Baby bottle

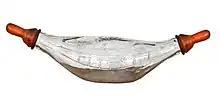

Containers with hard spouts date to early in recorded time, as evidence by archeological finds "(see image)". The first vessels known to be used for feeding infants had an opening at one end for filling the bottle, and a second at the other to be put into the baby's mouth. Examination of the organic residues on ancient ceramic baby bottles shows that they were used as early as to feed babies with animal milk.